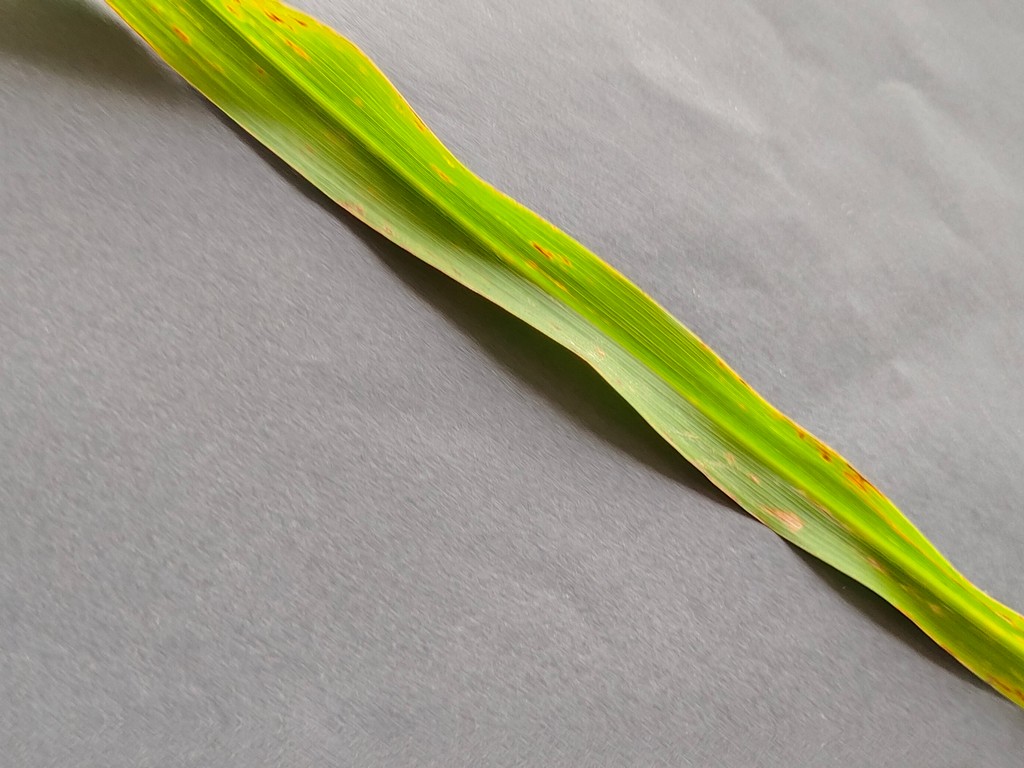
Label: Unhealthy